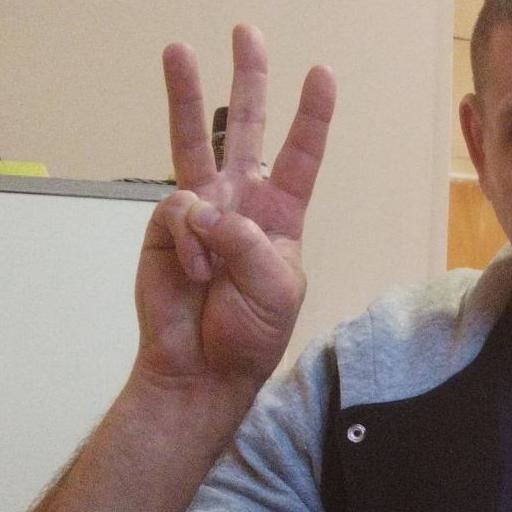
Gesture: three